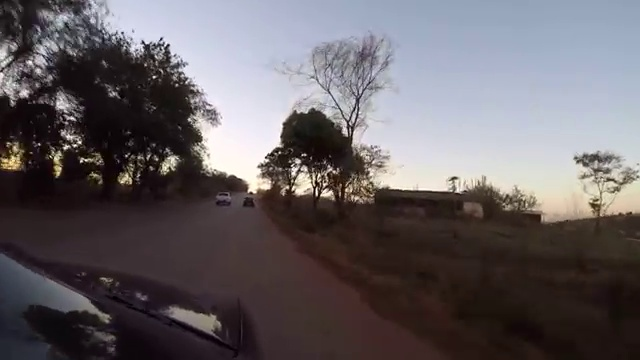
Fire: no
Smoke: no